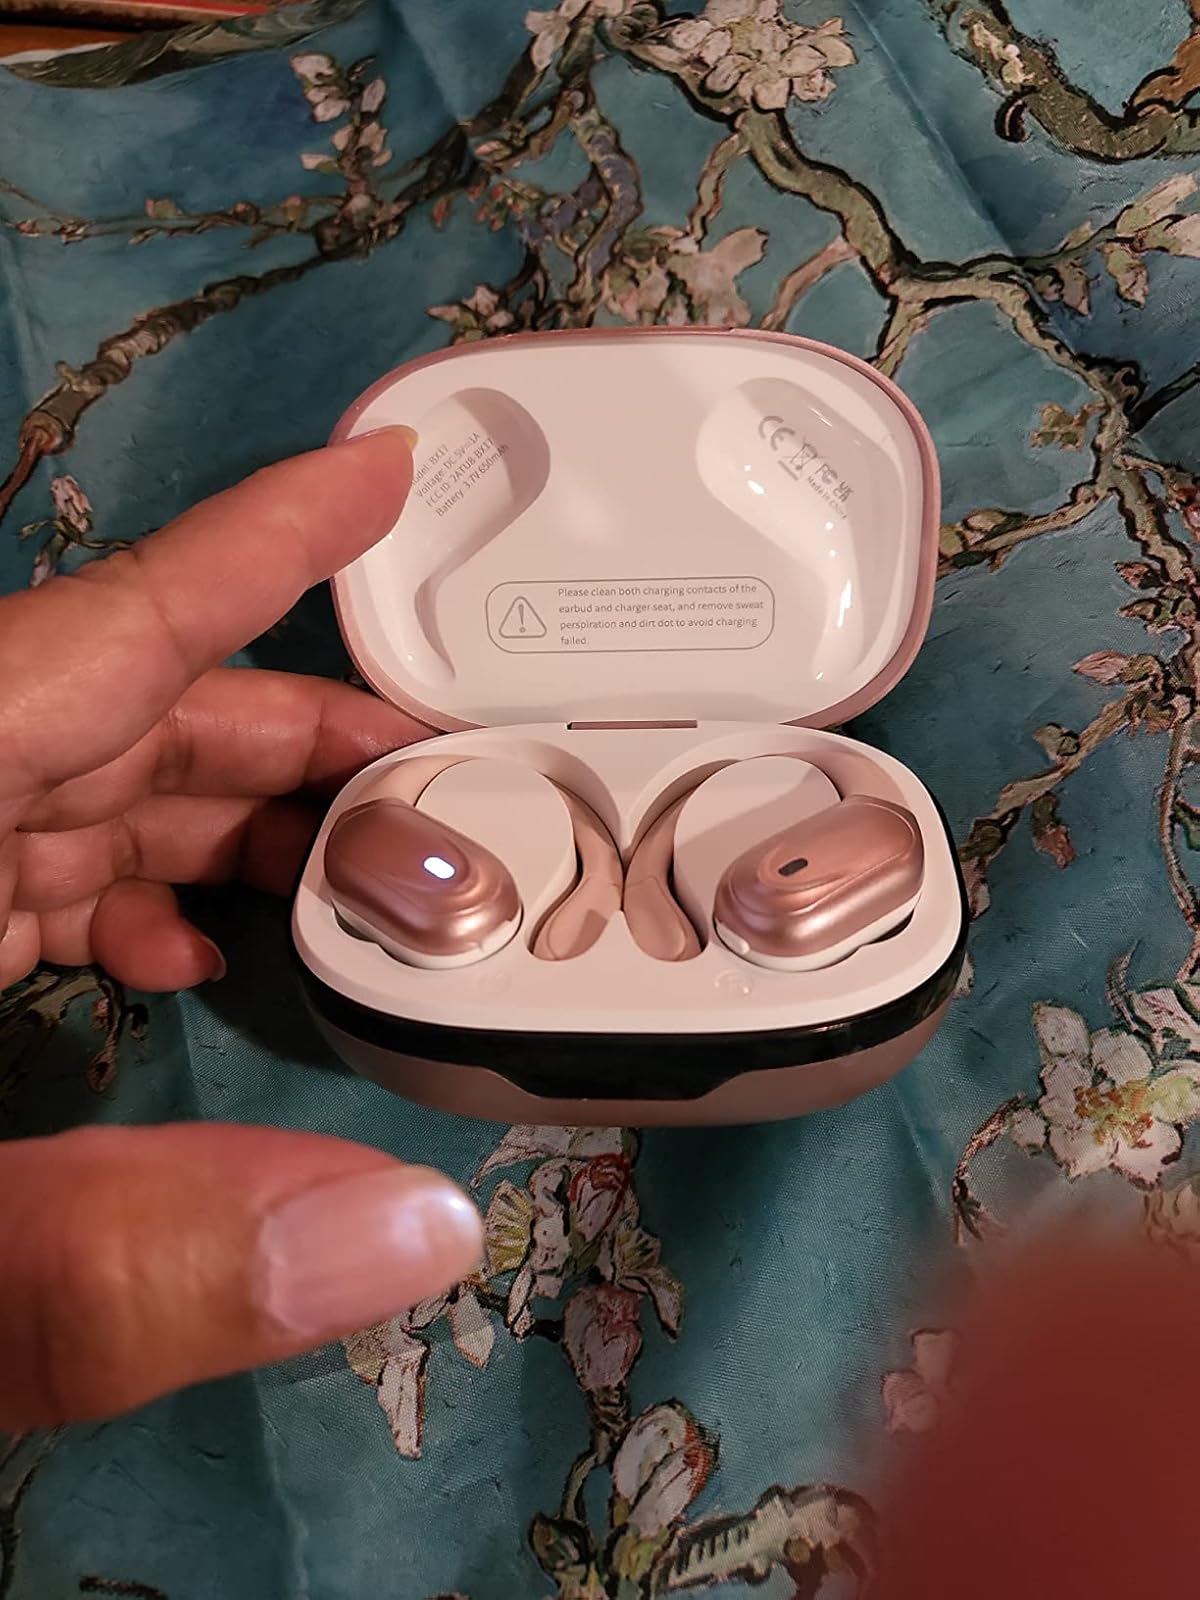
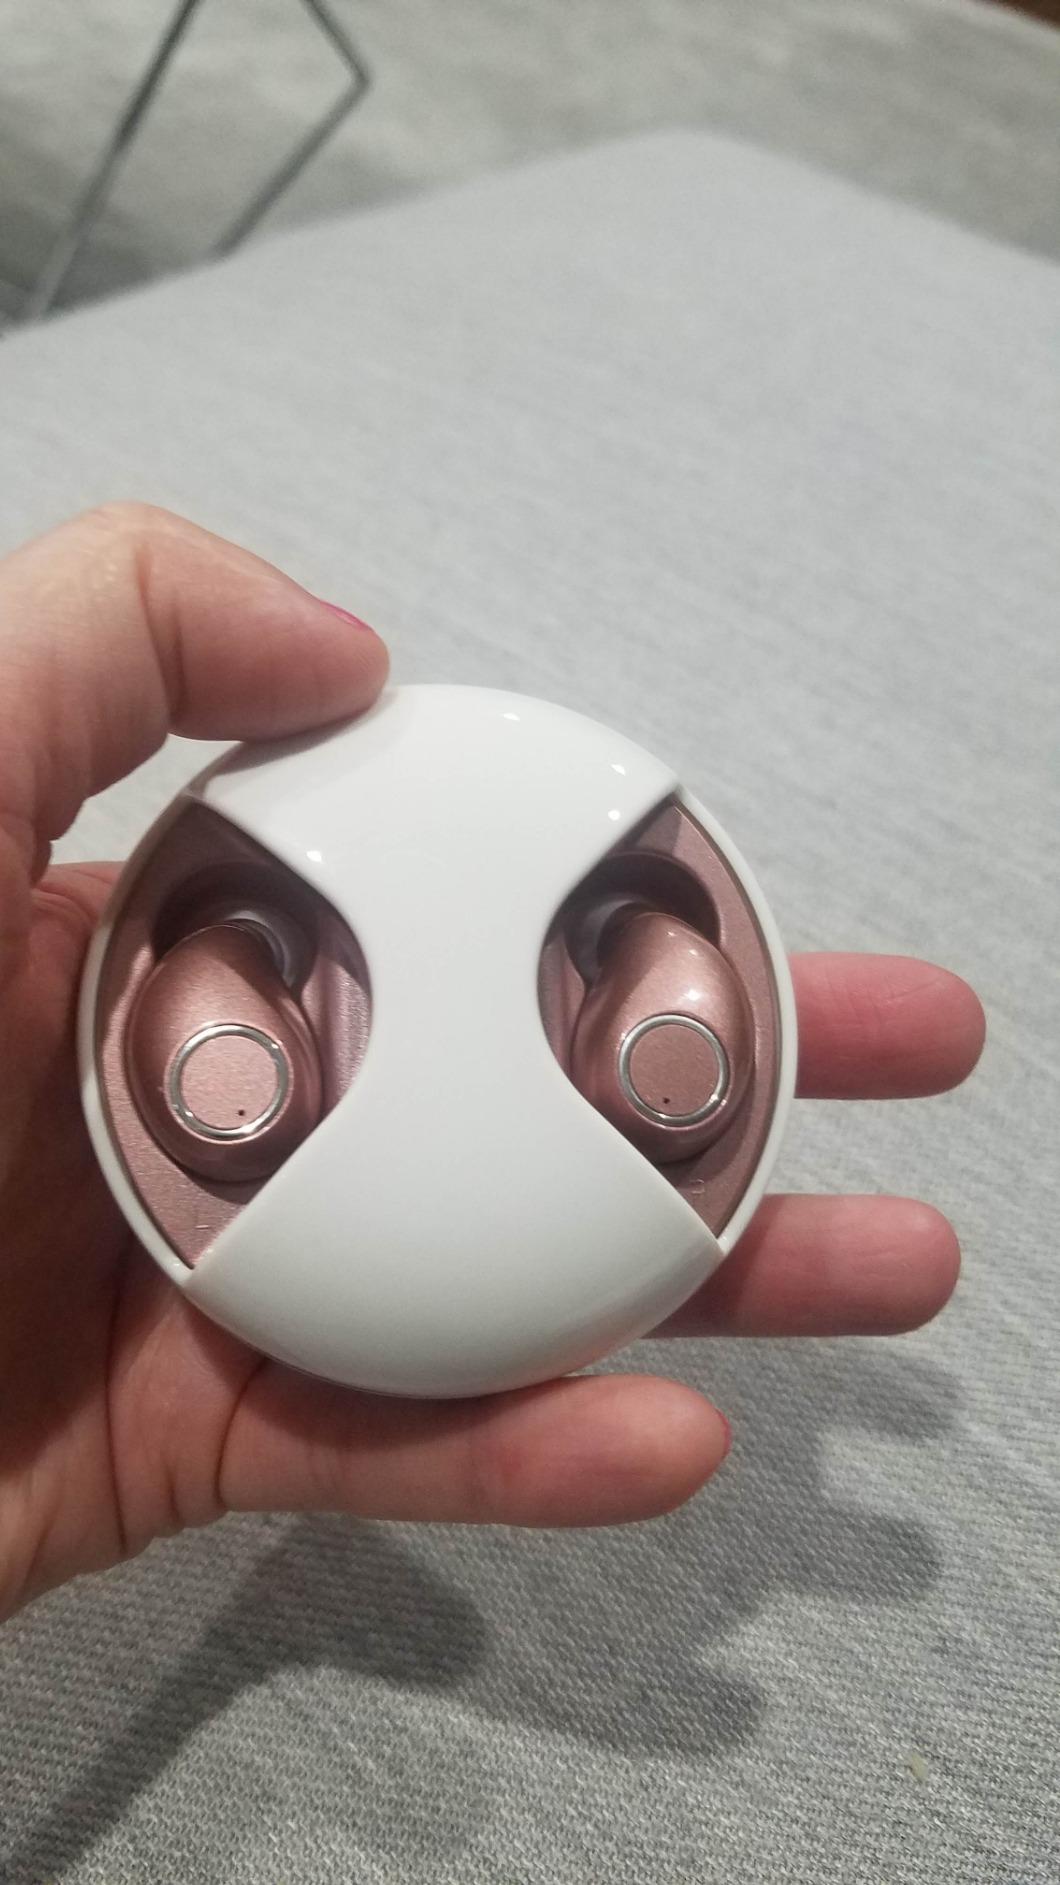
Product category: earbuds
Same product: no